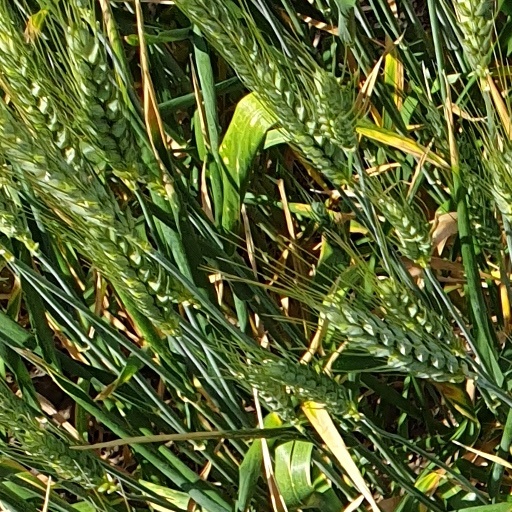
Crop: wheat